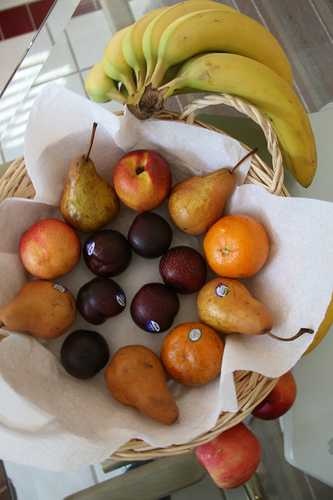
Label: Banana